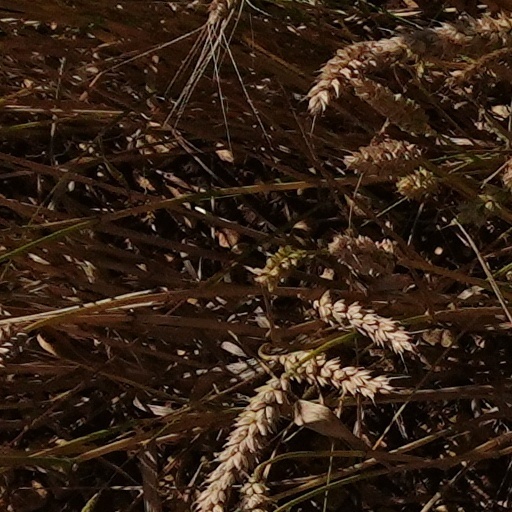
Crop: wheat